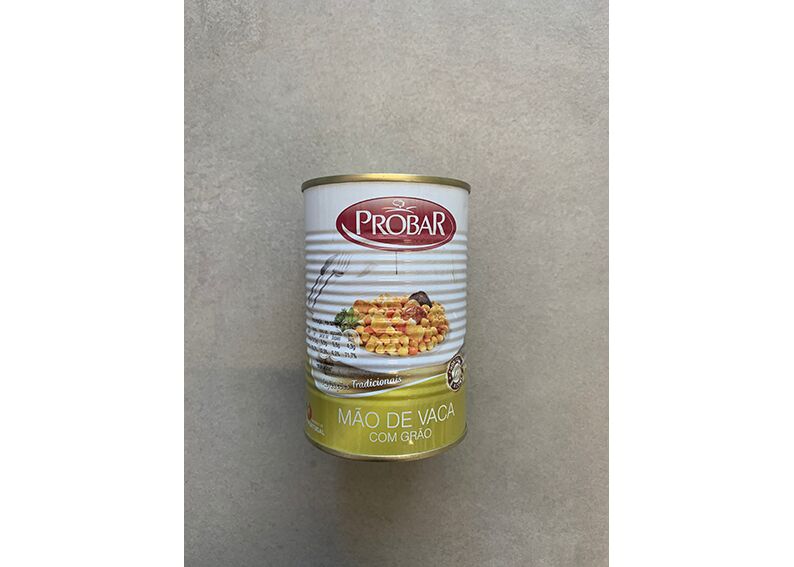
Label: metal